Groasis Waterboxx

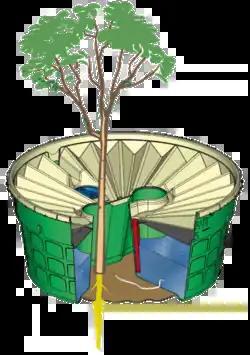
Plant rooting and growing in the Groasis Waterboxx

The Groasis Waterboxx is a device designed to help in growing trees in dry areas. It was invented and developed by Dutch former flower exporter Pieter Hoff, and won the Popular Science Green Tech Best of What’s New Innovation of the year award for 2010. The word "Groasis" is a neologism formed as a portmanteau of the words "grow" and "oasis".